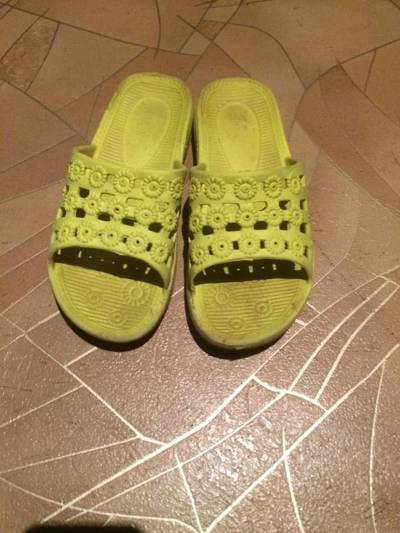
Waste category: shoes